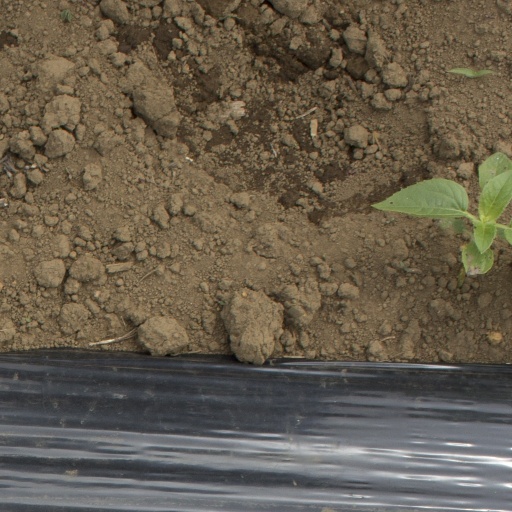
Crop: Jerusalem artichoke